STED microscopy

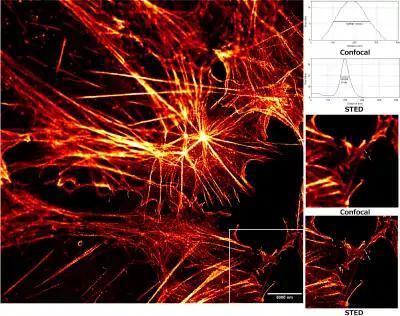
Stimulated emission depletion (STED) microscopy provides significant resolution improvements over those possible with Confocal microscopy.

Stimulated emission depletion (STED) microscopy is one of the techniques that make up super-resolution microscopy. It creates super-resolution images by the selective deactivation of fluorophores, minimizing the area of illumination at the focal point, and thus enhancing the achievable resolution for a given system. It was developed by Stefan W. Hell and Jan Wichmann in 1994, and was first experimentally demonstrated by Hell and Thomas Klar in 1999. Hell was awarded the Nobel Prize in Chemistry in 2014 for its development. In 1986, V.A. Okhonin (Institute of Biophysics, USSR Academy of Sciences, Siberian Branch, Krasnoyarsk) had patented the STED idea. This patent was unknown to Hell and Wichmann in 1994.